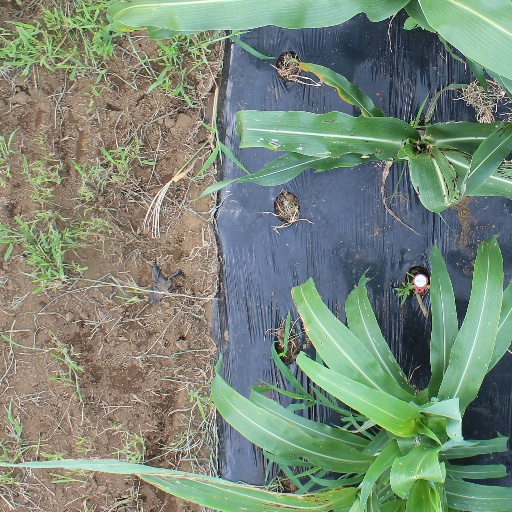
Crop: sorghum